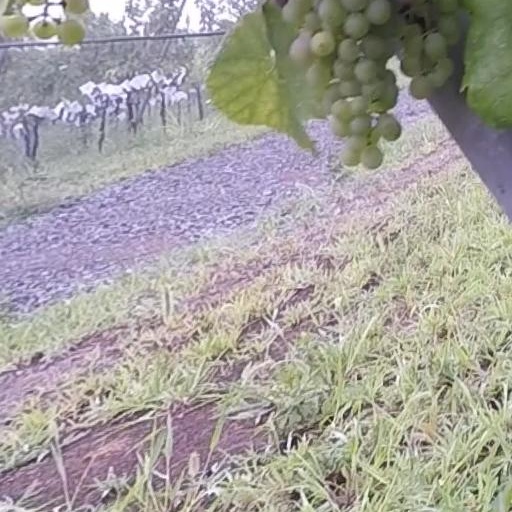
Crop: grape